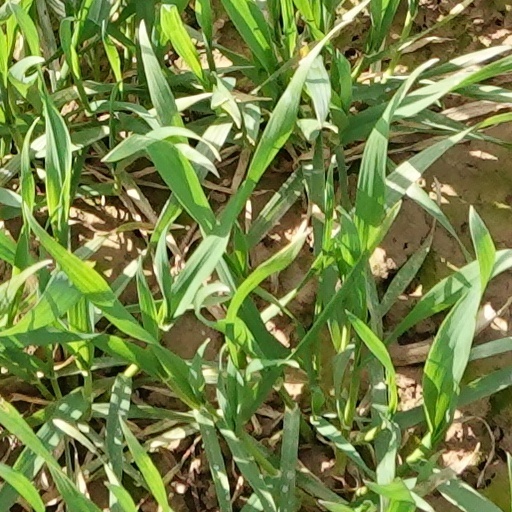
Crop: wheat